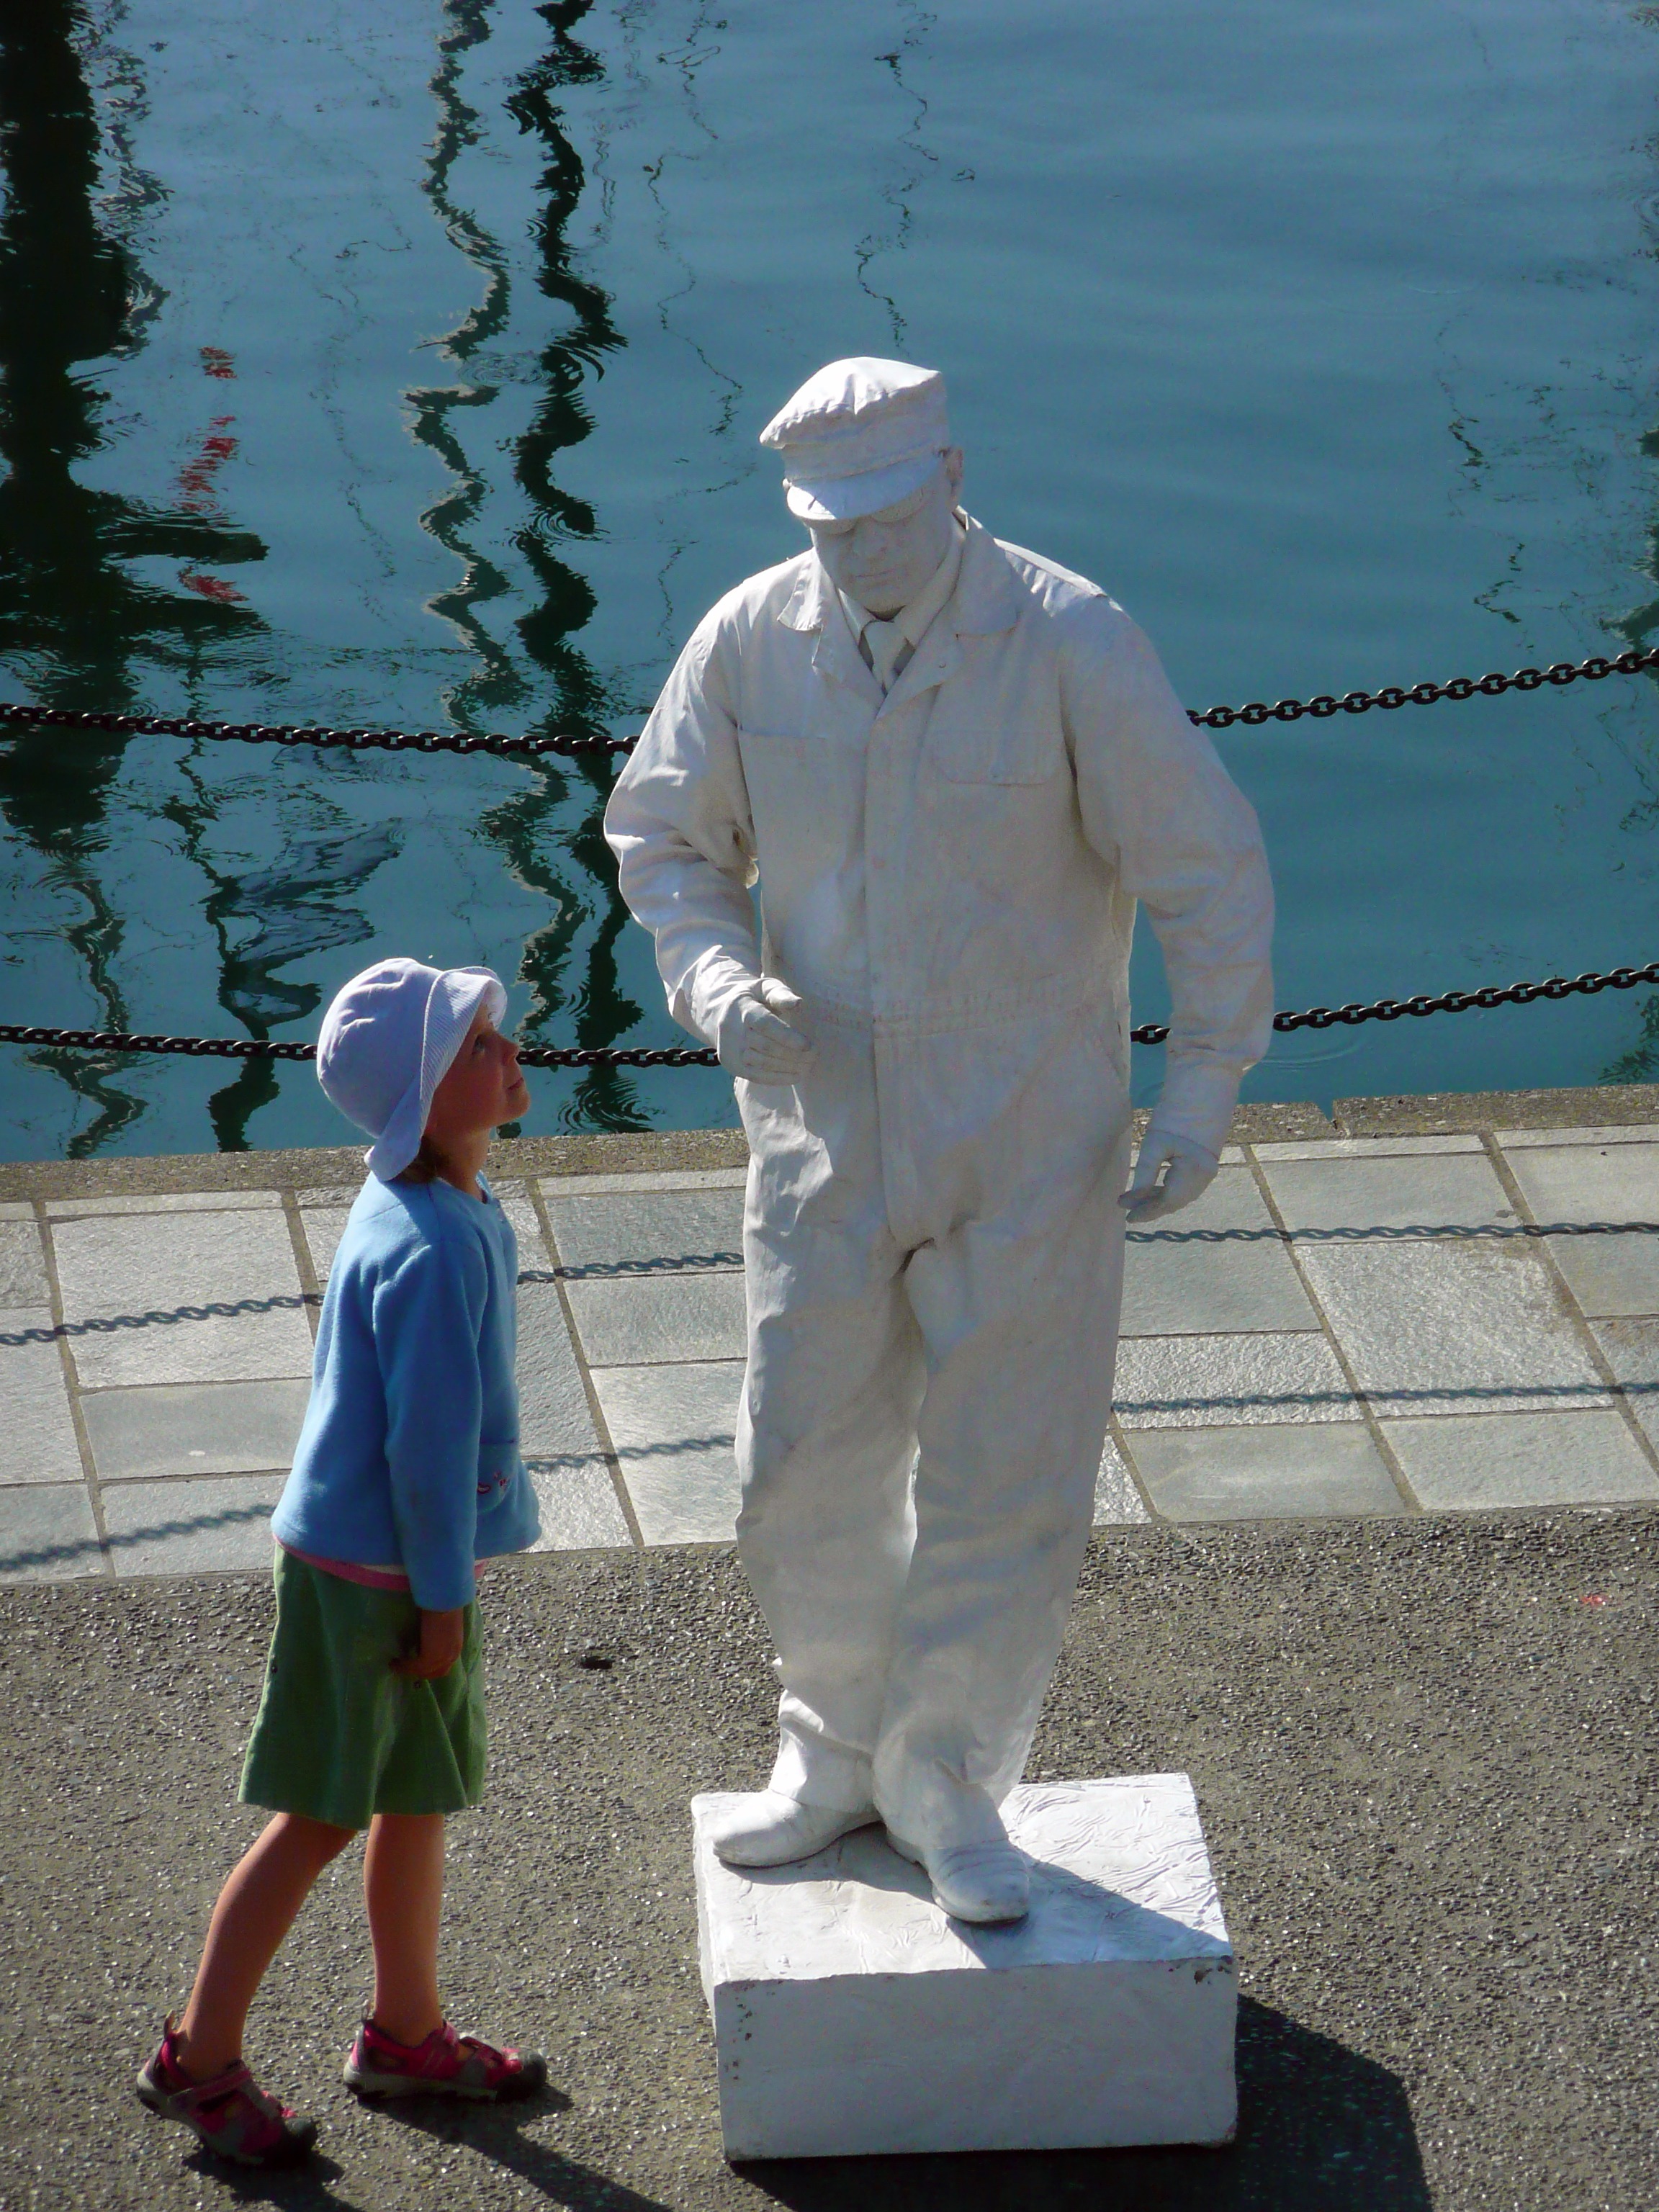
person, pier, monument, male, female, statue, spring, human, harbor, blue, sculpture, expression, little girl, wondering, pantomime, inquiring, admiring, human positions